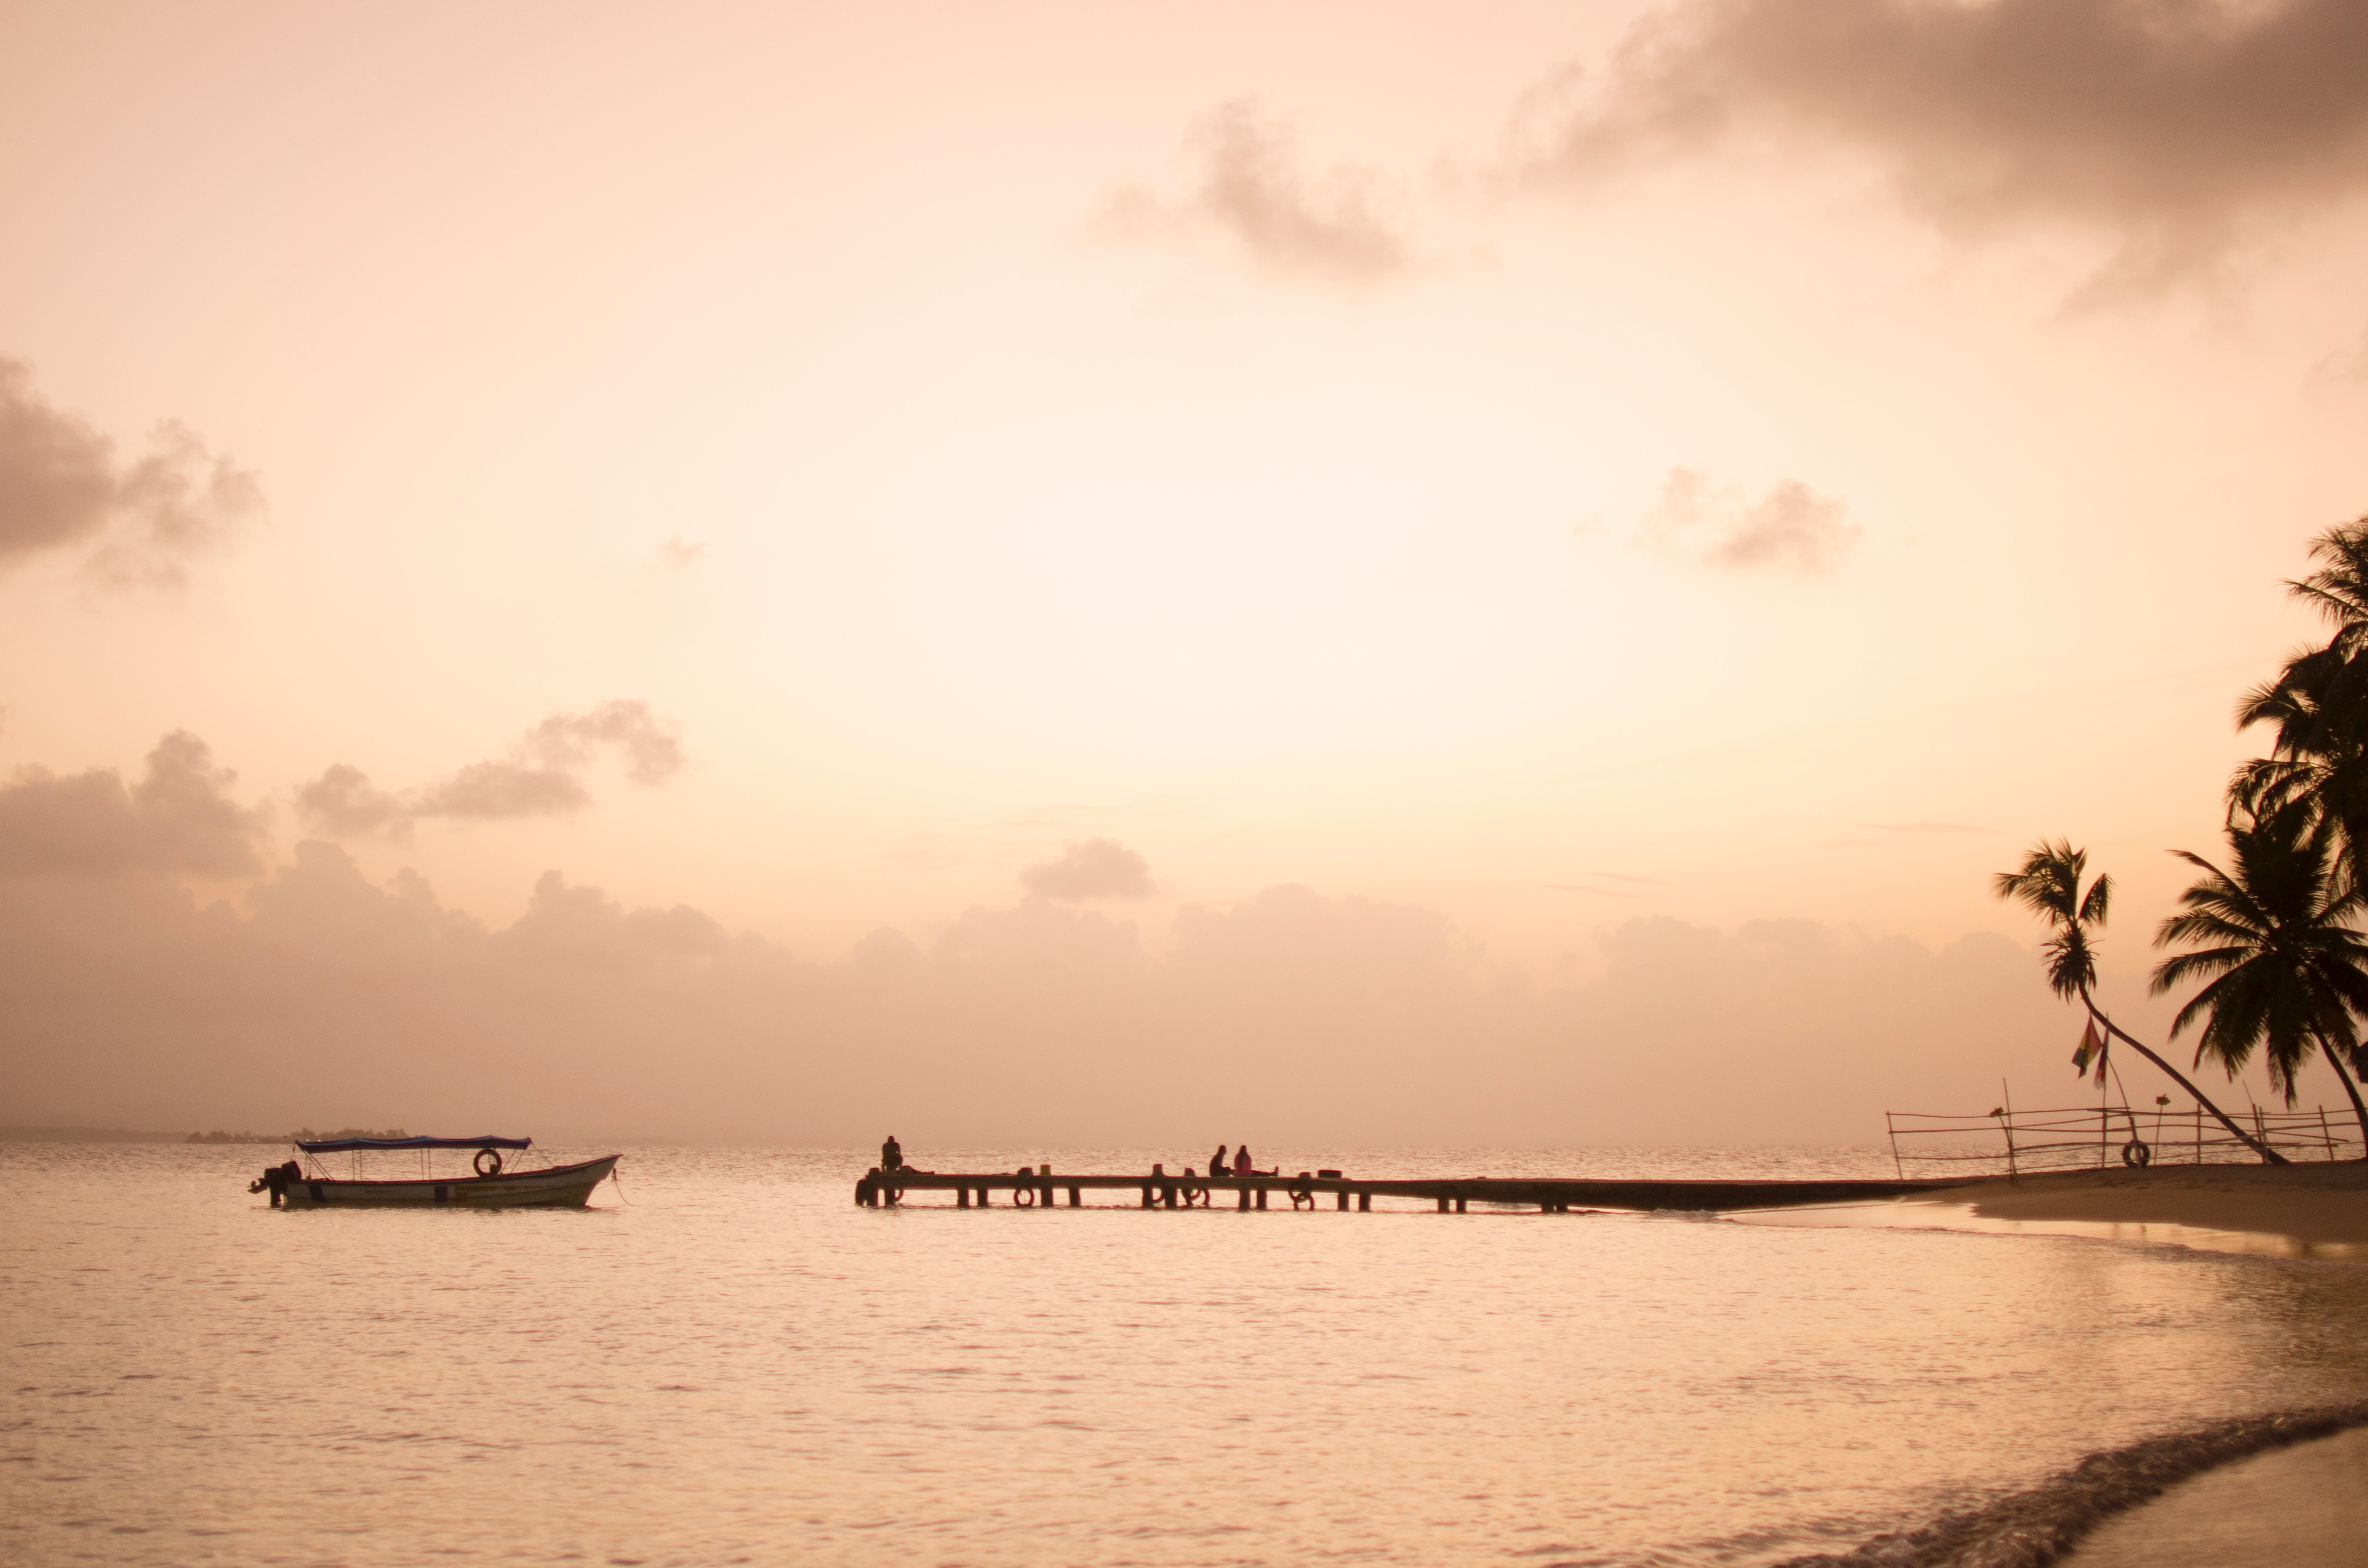
beach, sea, sand, ocean, horizon, cloud, sun, sunrise, sunset, sunlight, morning, shore, wave, dawn, dusk, evening, body of water, atmospheric phenomenon